Jackson, Queensland

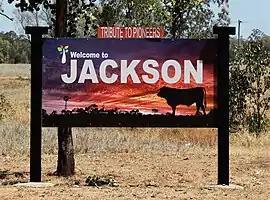
Welcome to Jackson sign on Warrego Highway

Jackson is a rural town and locality in the Maranoa Region, Queensland, Australia. In the , the locality of Jackson had a population of 55 people.